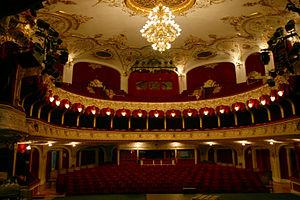
Le Théâtre József Katona, anciennement Théâtre municipal, est un théâtre situé à Kecskemét.